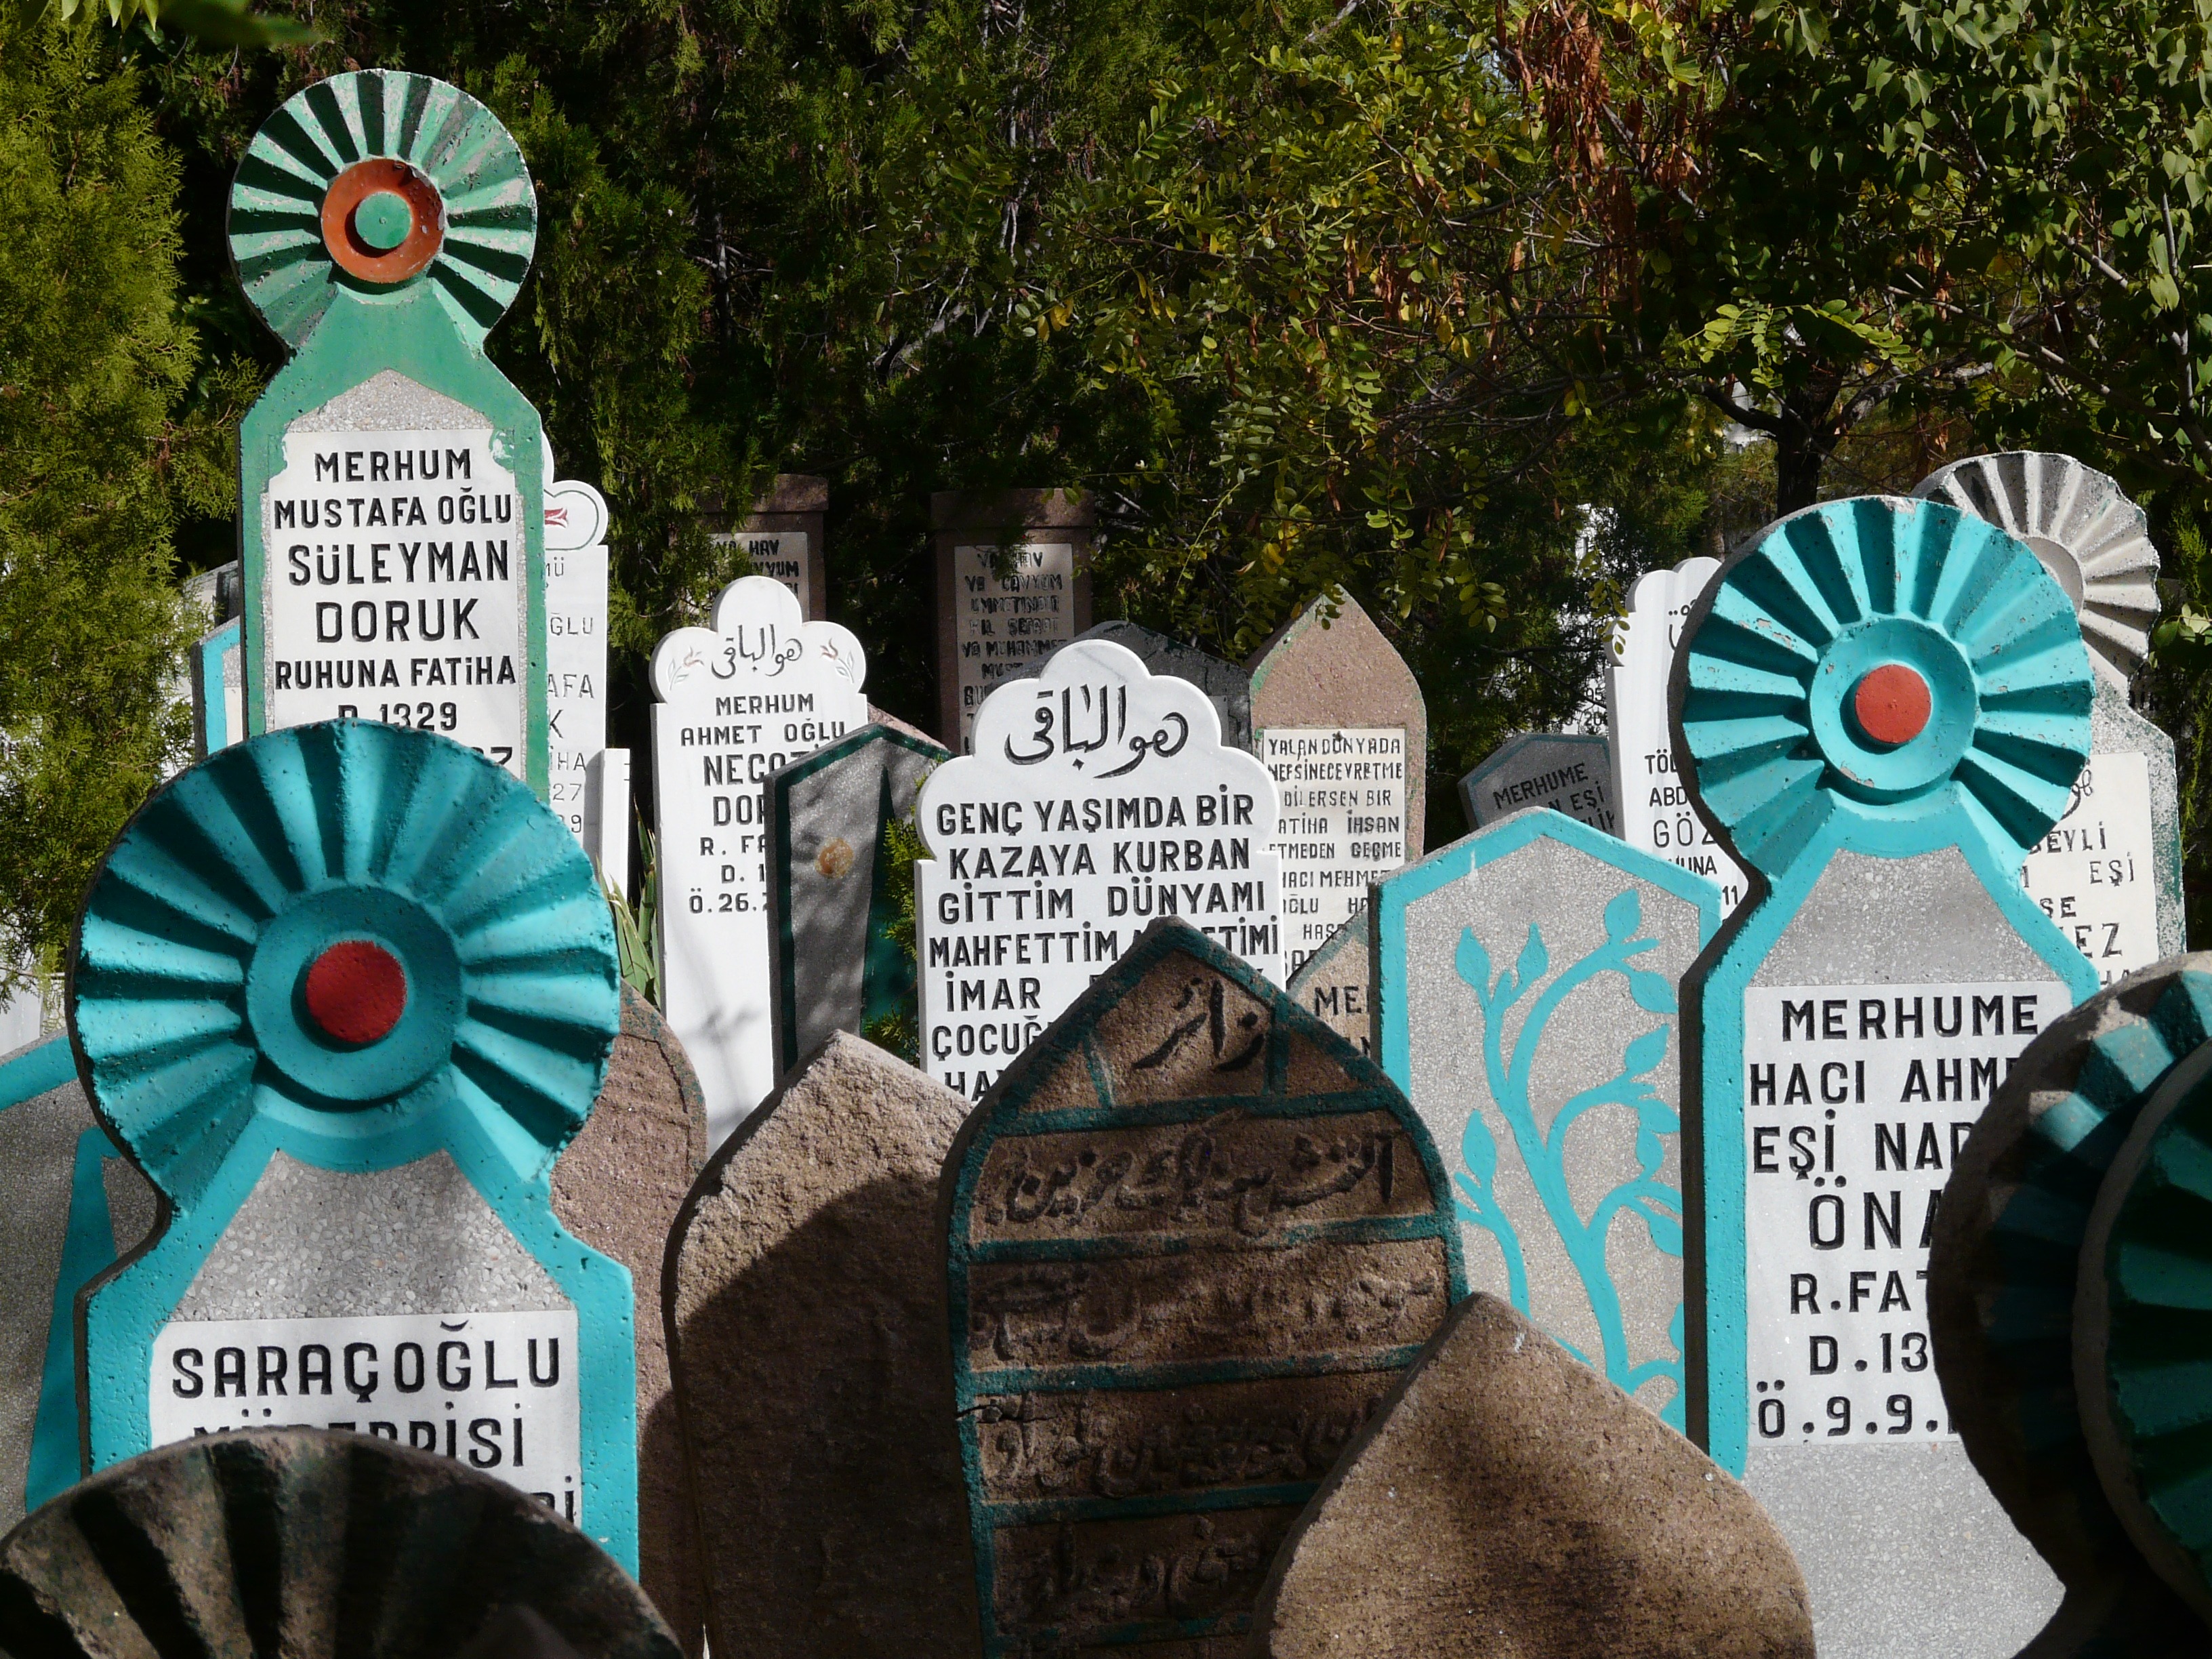
tree, plant, cemetery, art, turkey, symbols, grave stones, konya, mevlana, mevlana cemetery, sun symbol